133rd Armored Division "Littorio"

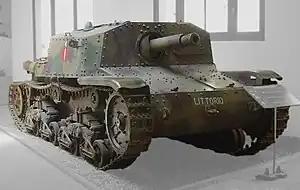
75/18 self-propelled gun

In September 1941 the Littorio was reorganized. On 27 November 1941 the 33rd Tank Infantry Regiment with its obsolete tankettes was replaced by the 133rd Tank Infantry Regiment with more modern M13/40 and M14/41 tanks. The division also received the DLI and DLII self-propelled artillery groups with 75/18 self-propelled guns.